Minami-Dewa Station

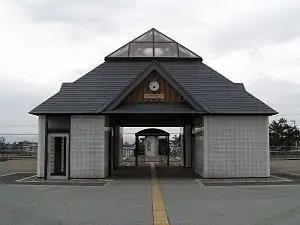
Minami-Dewa Station in October 2005

is a railway station in the city of Yamagata, Yamagata Prefecture, Japan, operated by East Japan Railway Company (JR East).